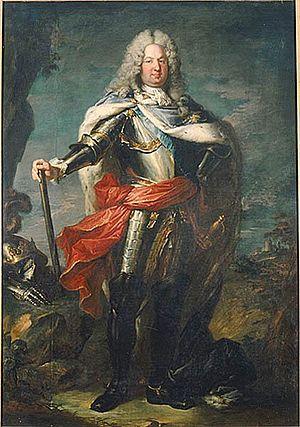
Stanislas Leszczynski ou Leczinski, en polonais, Stanisław Leszczyński, né le 20 octobre 1677 à Lwów et mort le 23 février 1766 à Lunéville, est un aristocrate polonais, roi de Pologne de 1704 à 1709 puis de 1733 à 1736 sous le nom de Stanislas Iᵉʳ et grand-duc de Lituanie dans le cadre de la république des Deux Nations, beau-père de Louis XV, duc de Lorraine et de Bar de 1737 à sa mort.